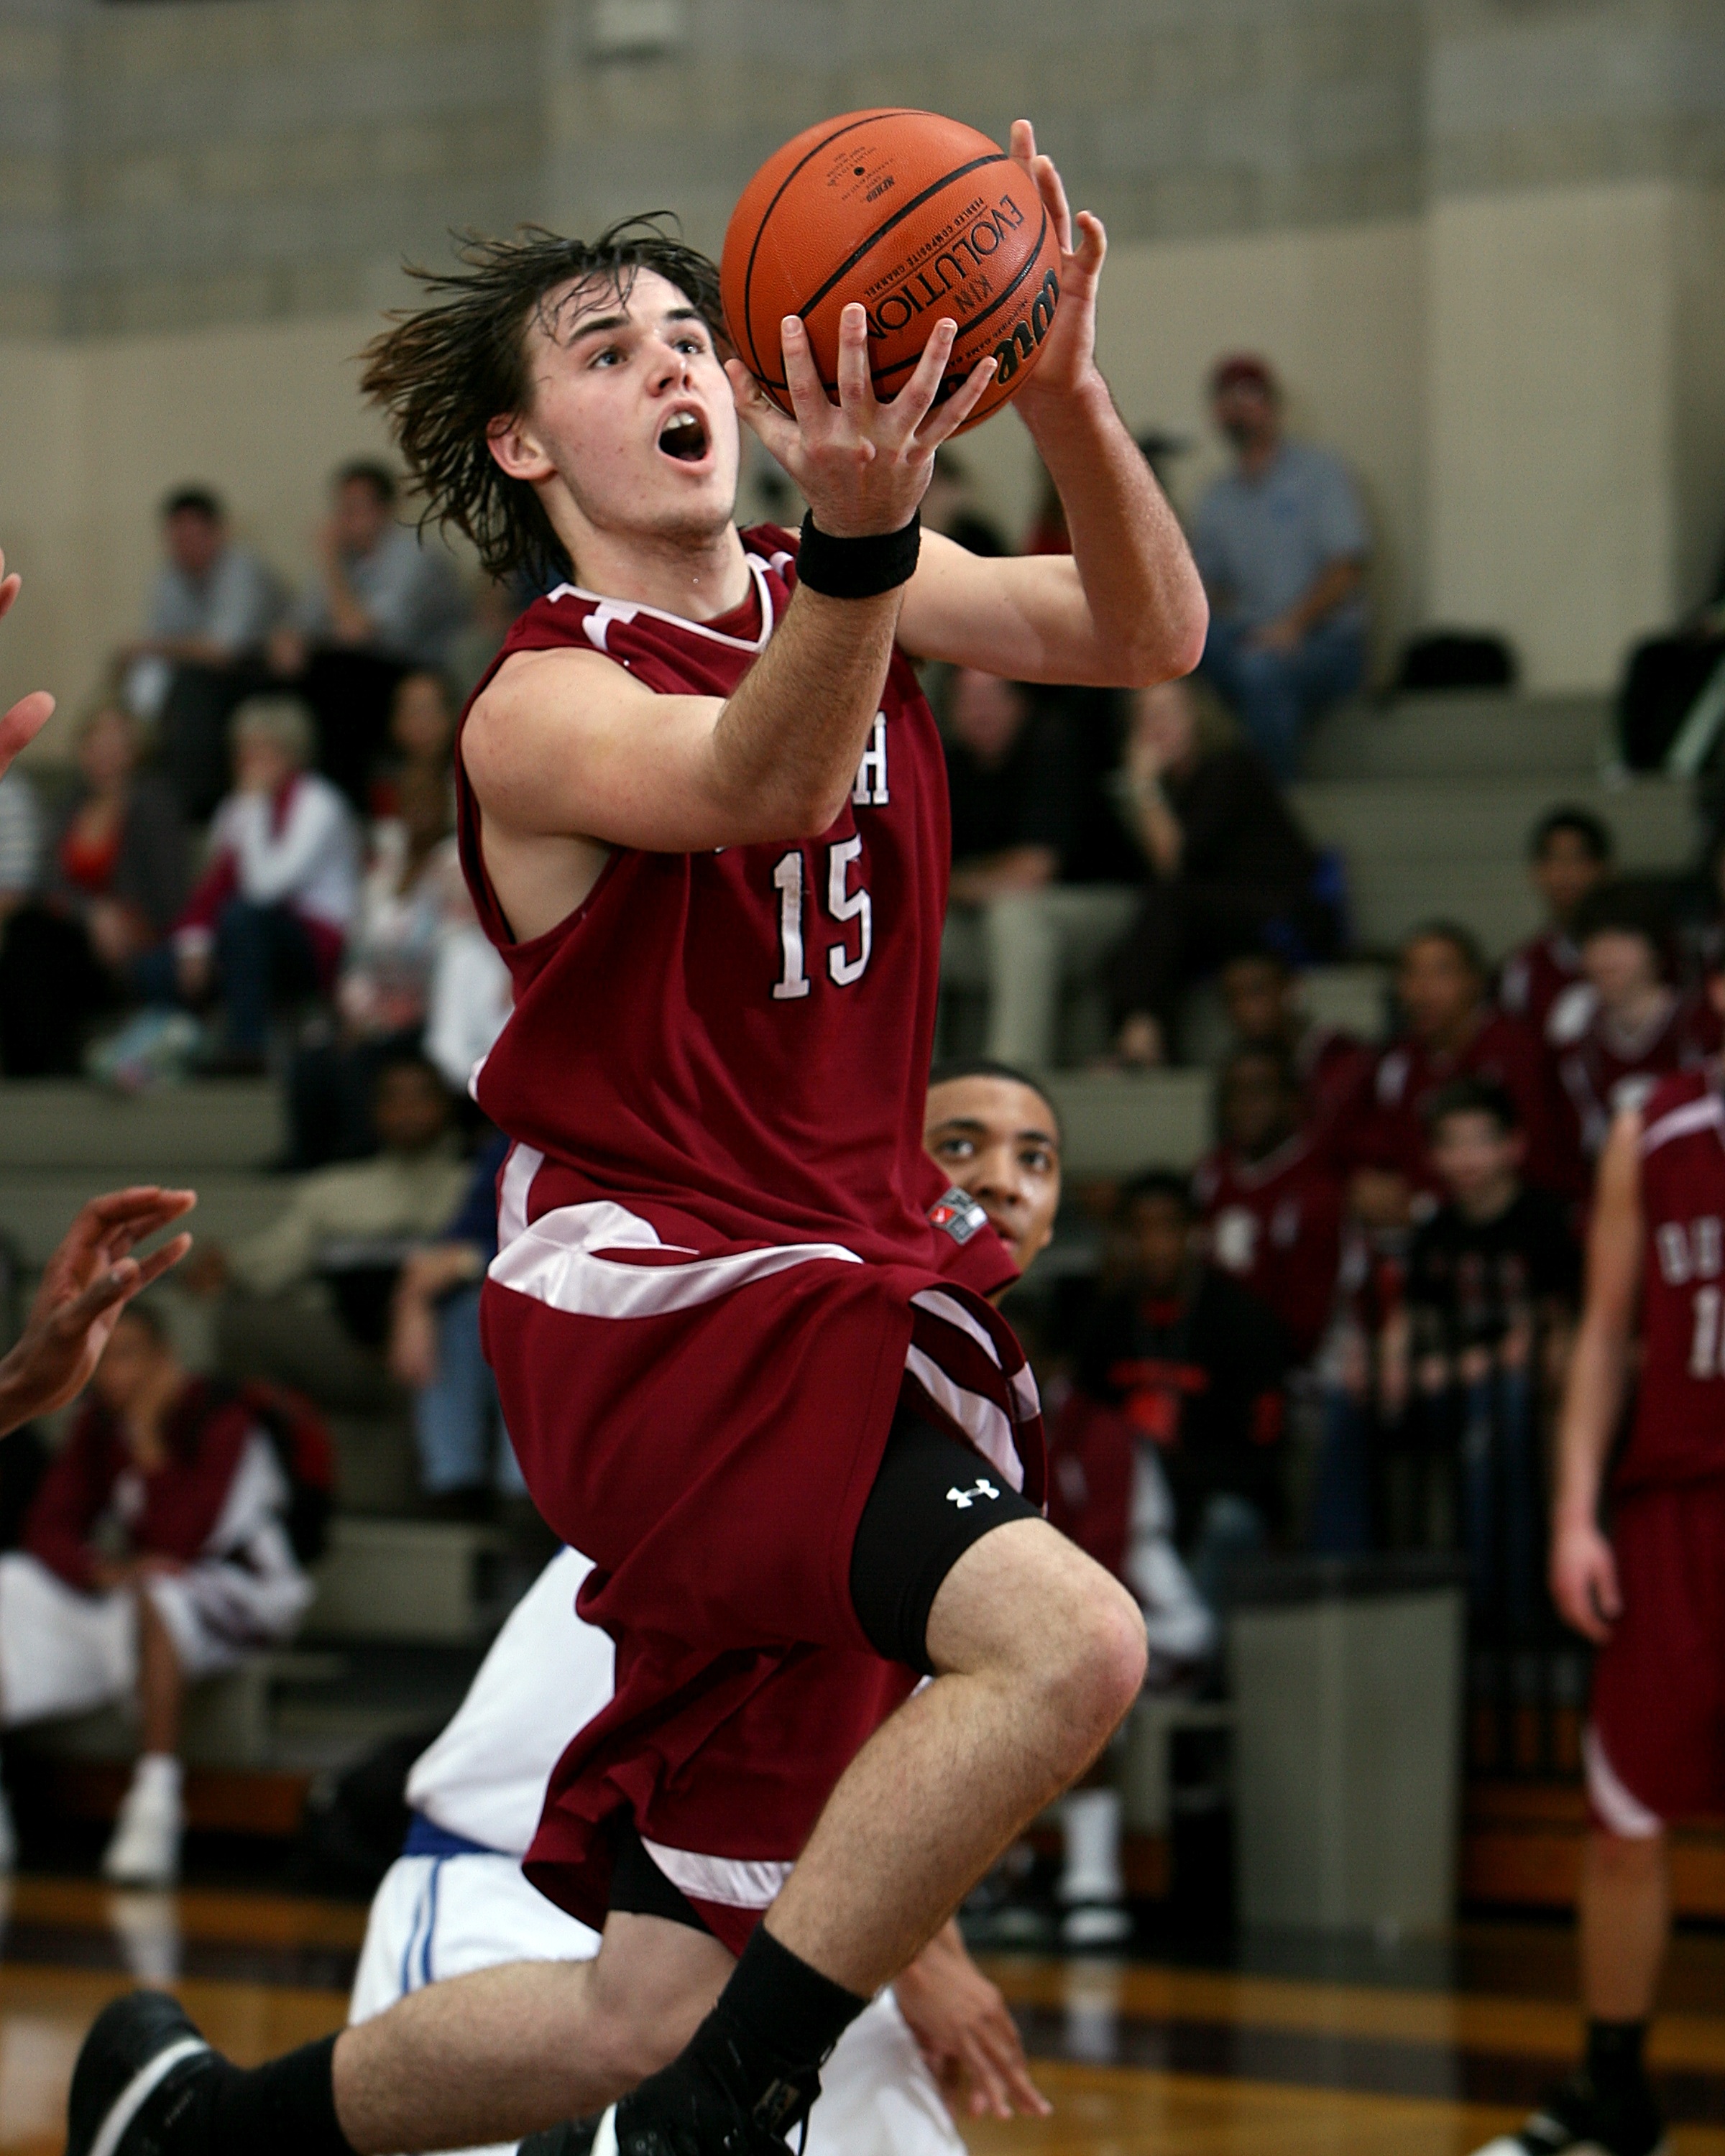
sport, game, jump, male, jumping, youth, basketball, athletic, action, player, gym, activity, energy, sports, ball, court, championship, athlete, tournament, active, ball game, scoring, volleyball player, team sport, layup, basketball player, competition event, basketball moves